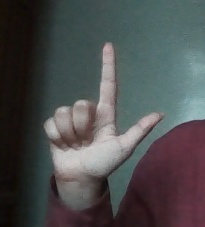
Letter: laam